Pilot (Smallville)

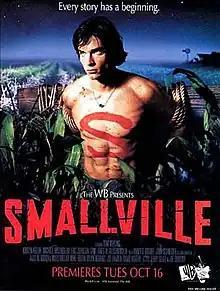
Clark is strung up as a scarecrow in the promotional poster for the premiere; this would lend to comparisons to Christ, as well as other character themes between Clark and Lex.

The pilot episode of the television series "Smallville" premiered on The WB on October 16, 2001. It was written by series developers Alfred Gough and Miles Millar, and directed by David Nutter. The "Smallville" pilot introduces the characters of Clark Kent, an orphaned alien with superhuman abilities, and his friends and family who live in the fictional town of Smallville, Kansas. It follows Clark as he first learns of his alien origins, and attempts to stop a vengeful student from killing Smallville High School students. The episode introduces many themes that were designed to run either the course of the season or the entire series, such as the triangular relationships of the main characters.